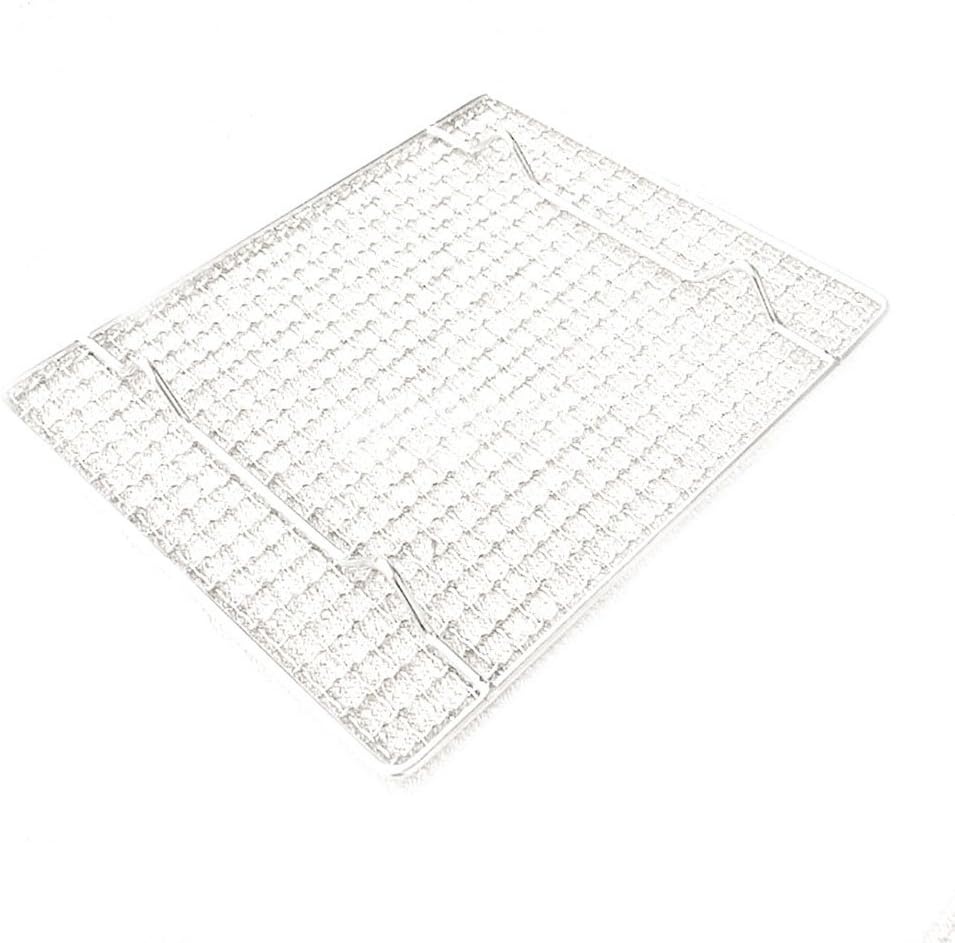
100% Stainless Steel Wire Cooling Rack Heavy Duty Roasting Rack for Baking Cooking Roasting Grilling By InBlossoms
About this item Size: 7.5"*5.5"/19×14 CM,with 1-INCH (2.5CM) IN HEIGHT Stainless steel dishwasher-safe for long-lasting durability with multiple uses for everyday cooking. Our rack is raised up 7”- a full half-inch higher than other brands for optimal airflow, allows air to circulate around all sides of the pan. 106% stainless steel, so there is no worry of rusting or chrome flaking off into your food. You can use it confidently for roasting, baking, grilling, smoking, drying, and bbq. All this is possible due to the high heat tolerance of 106% stainless steel construction.
Brand: InBlossoms
Category: Home & Garden > Kitchen & Dining > Kitchen Tools & Utensils > Cooling Racks